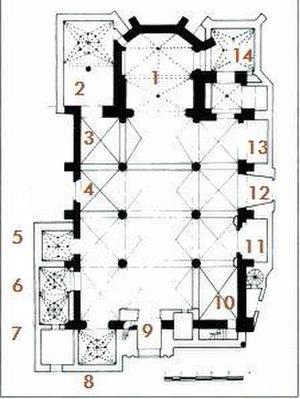
La cathédrale Sainte-Marie Majeure est une cathédrale catholique située ans la ville de Mérida, dans la communauté autonome d'Estrémadure en Espagne. Elle partage le siège de l'archidiocèse de Mérida-Badajoz avec la cathédrale de Badajoz.